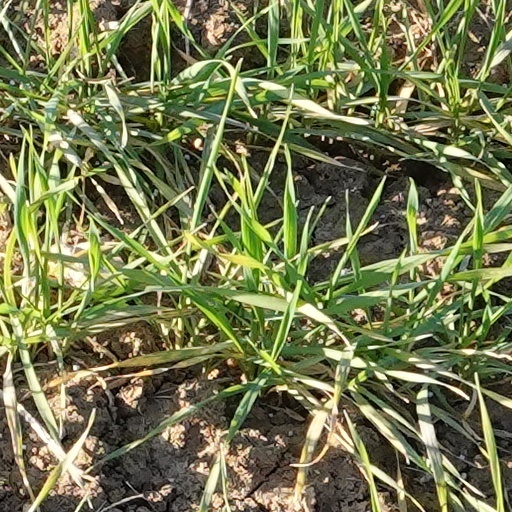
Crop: wheat